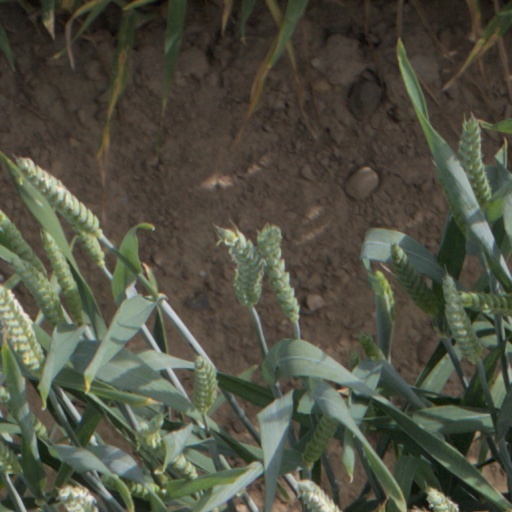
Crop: wheat